Virginius Affair

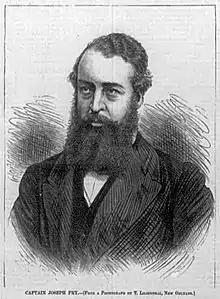
Joseph Fry, captain of "Virginius", whom Spain executed for bringing arms to Cuban rebels

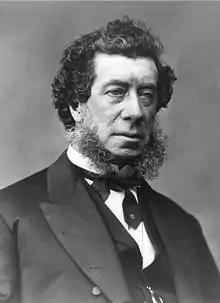
Hamilton Fish, US Secretary of State

Captain Joseph Fry was made the new captain of "Virginius" in October 1873. Fry had served in the US Navy for 15 years before joining the Confederacy during the Civil War. Fry was promoted to commodore in the Confederate Navy. However, after that position disappeared after the U.S. victory in 1865, Fry was underemployed. In 1873 he took the job as captain of "Virginius". "Virginius", moored in Kingston, Jamaica by this time, needed repair, and the boilers were breaking down. As most of the previous crew had deserted, Fry recruited a new crew of 52 American and British men. Many were inexperienced and did not understand that "Virginius" was supporting the Cuban rebellion. Three were very young recruits, no older than 13 years of age. "Virginius" took on 103 native Cuban soldiers that arrived on board a New York steamer. The US Consul at Kingston, Thomas H. Pearne, had warned Fry that he would be shot if captured. However, Fry did not believe the Spanish would shoot a blockade runner. In mid-October, Captain Fry, accompanied by the four principal Cuban patriots, Pedro de Céspedes (brother of Carlos Manuel de Céspedes), Bernabé Varona, Jesús del Sol, and William A.C. Ryan, took "Virginius" to Haiti and loaded the ship with munitions. On October 30, "Virginius" sailed to Comito to pick up more weapons and then, on the same day, started toward Cuba. The Spanish had been warned when "Virginius" left Jamaica and sent out the warship to capture the vessel.